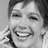
Emotion: happy